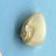
Maize quality: Good